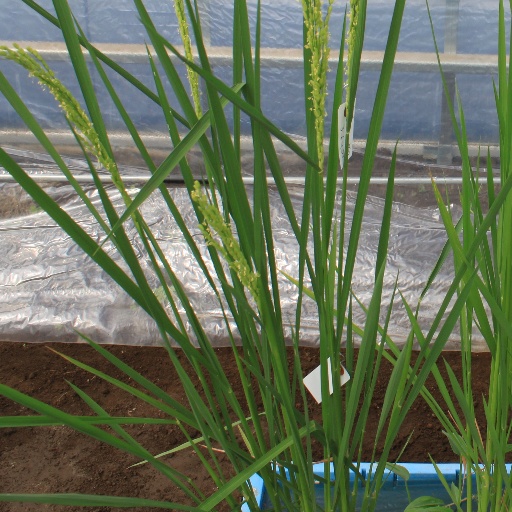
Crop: rice